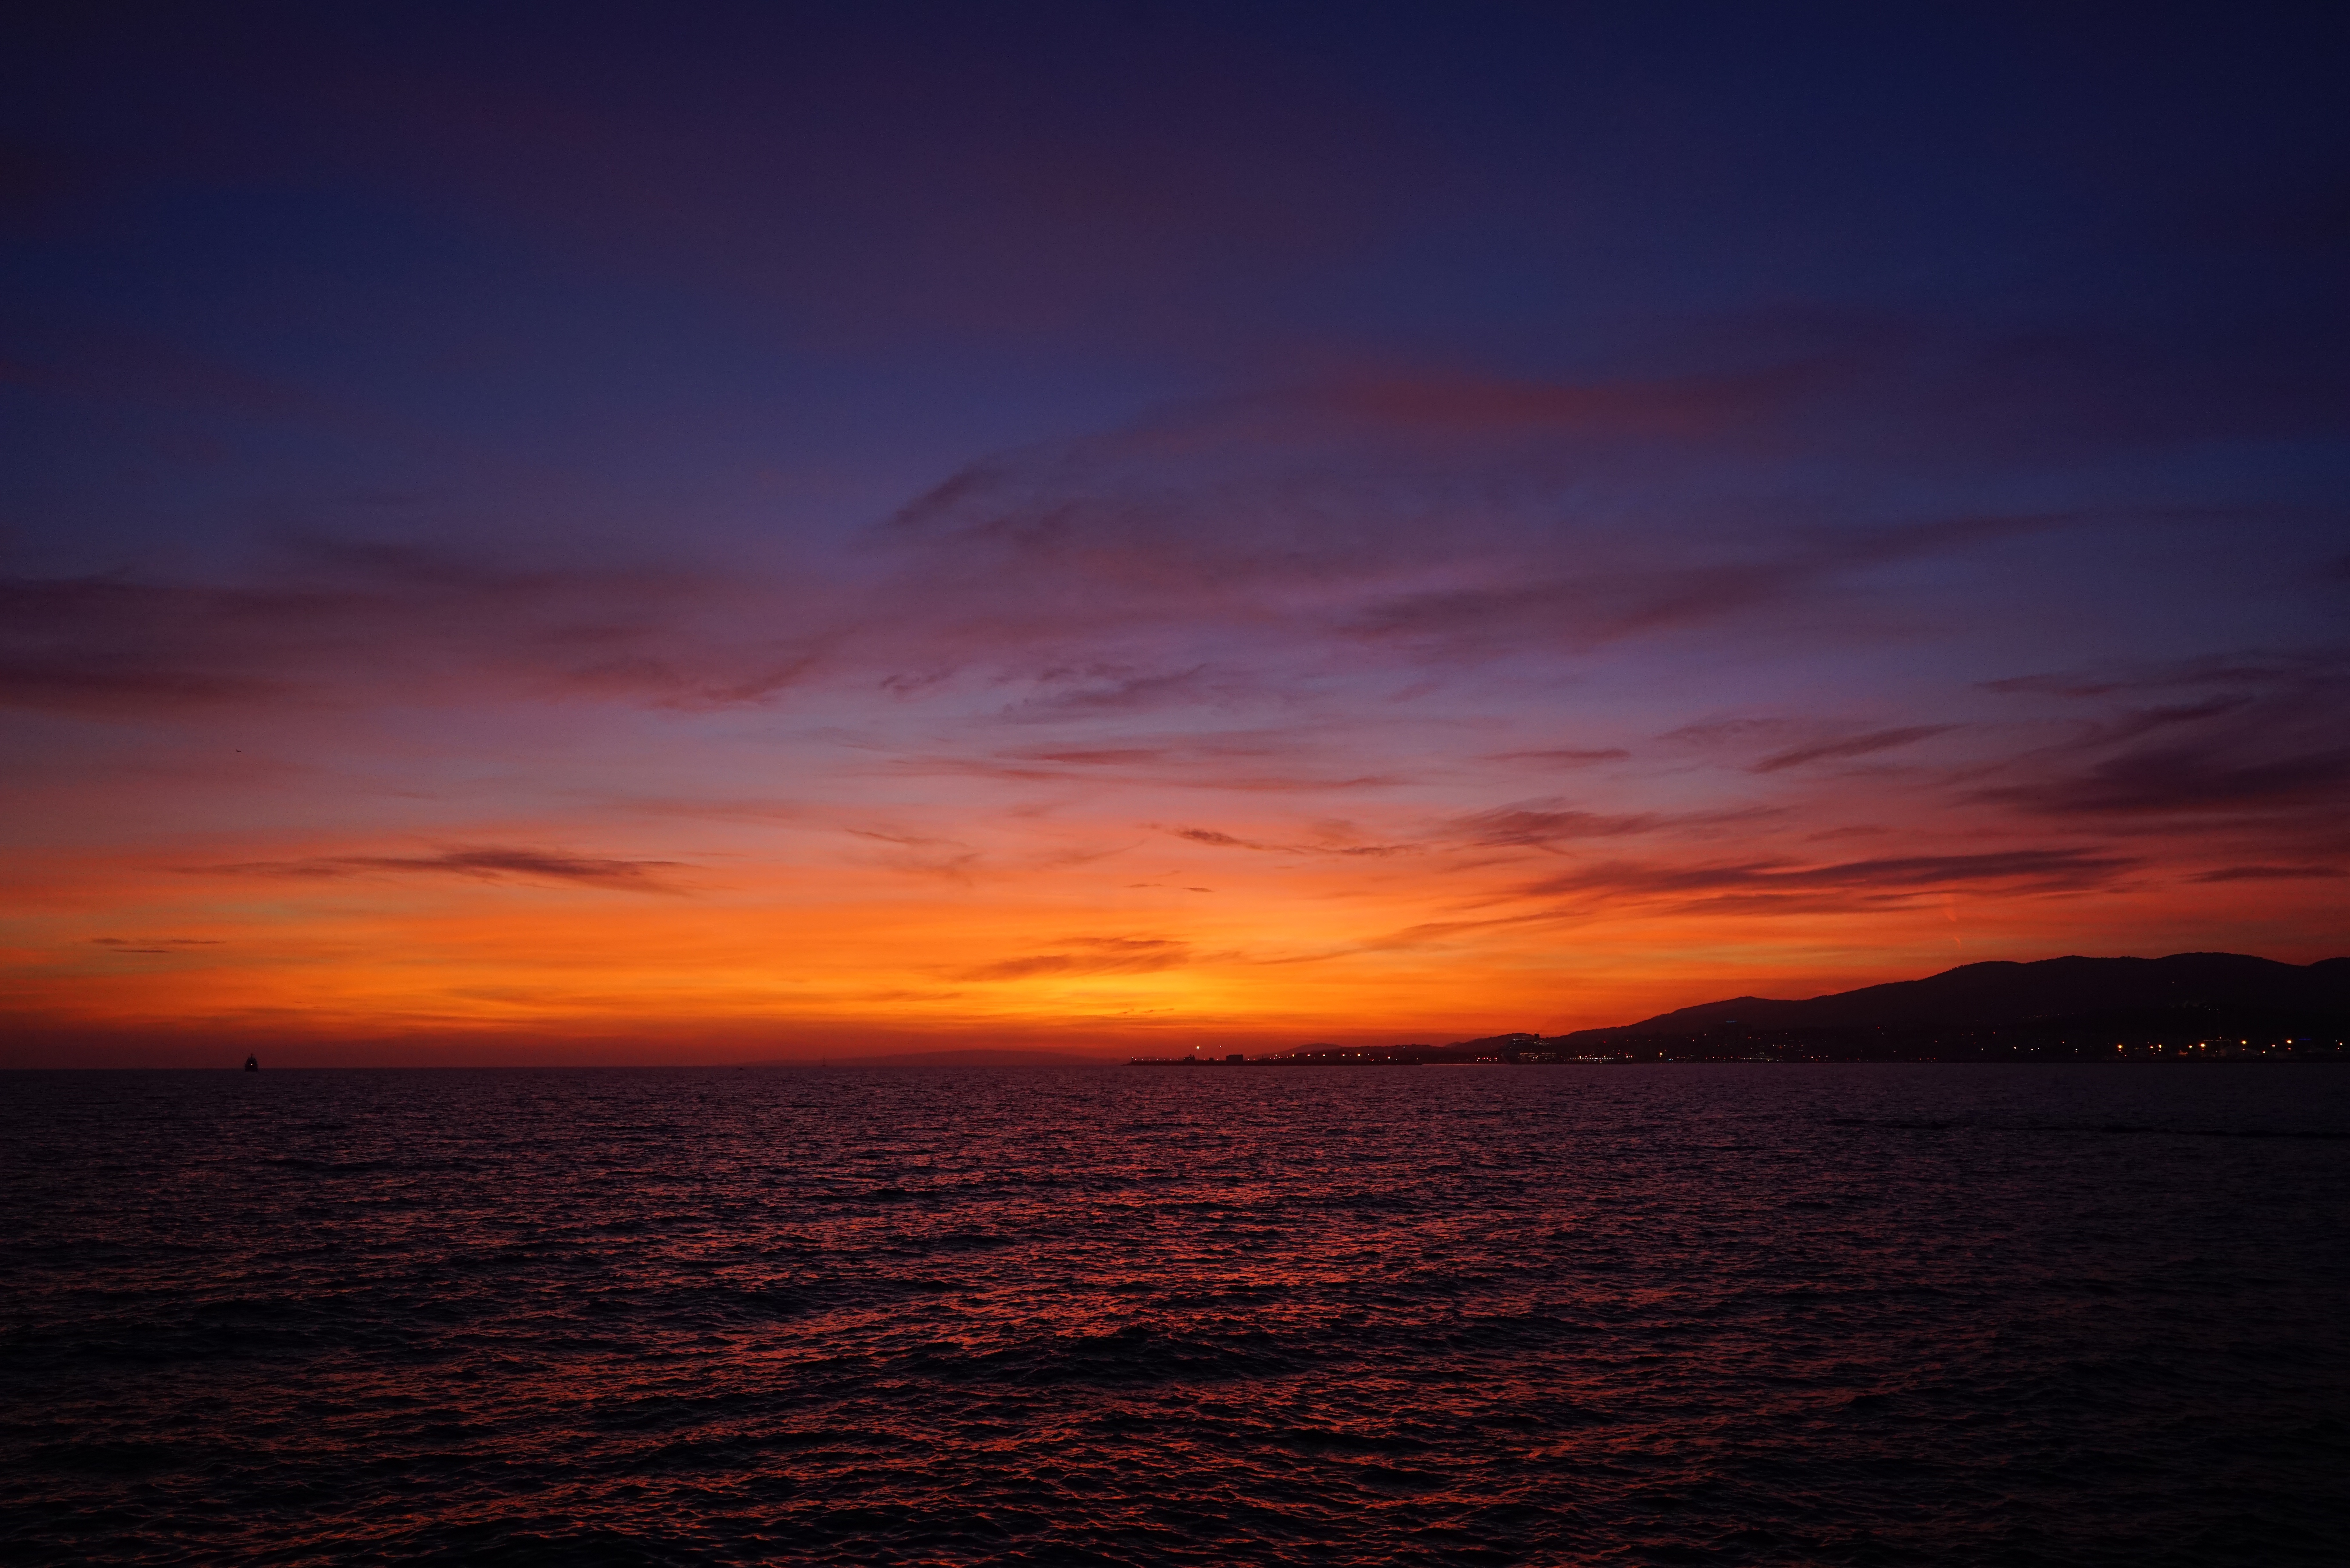
beach, landscape, sea, coast, ocean, horizon, cloud, sky, sun, sunrise, sunset, morning, dawn, dusk, evening, afterglow, orange sky, red sky at morning